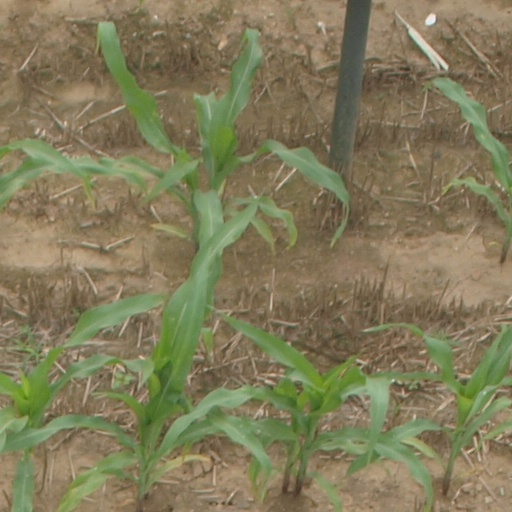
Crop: maize; corn